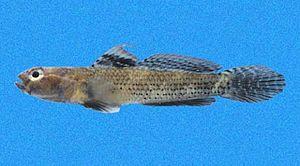
Aboma etheostoma est une espèce de poissons de la famille des Gobiidae, l'unique espèce du genre Aboma.